Harper College

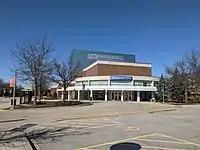
Harper College's Performing Arts Center

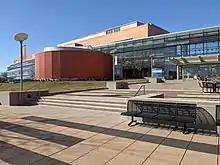
The Avanté Center

Harper College has a campus, approximately northwest of downtown Chicago, in the suburb of Palatine, Illinois.